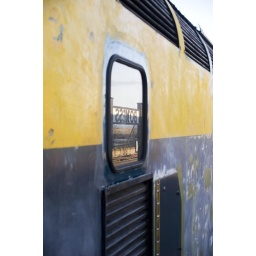
Station sign reflected in engine room window